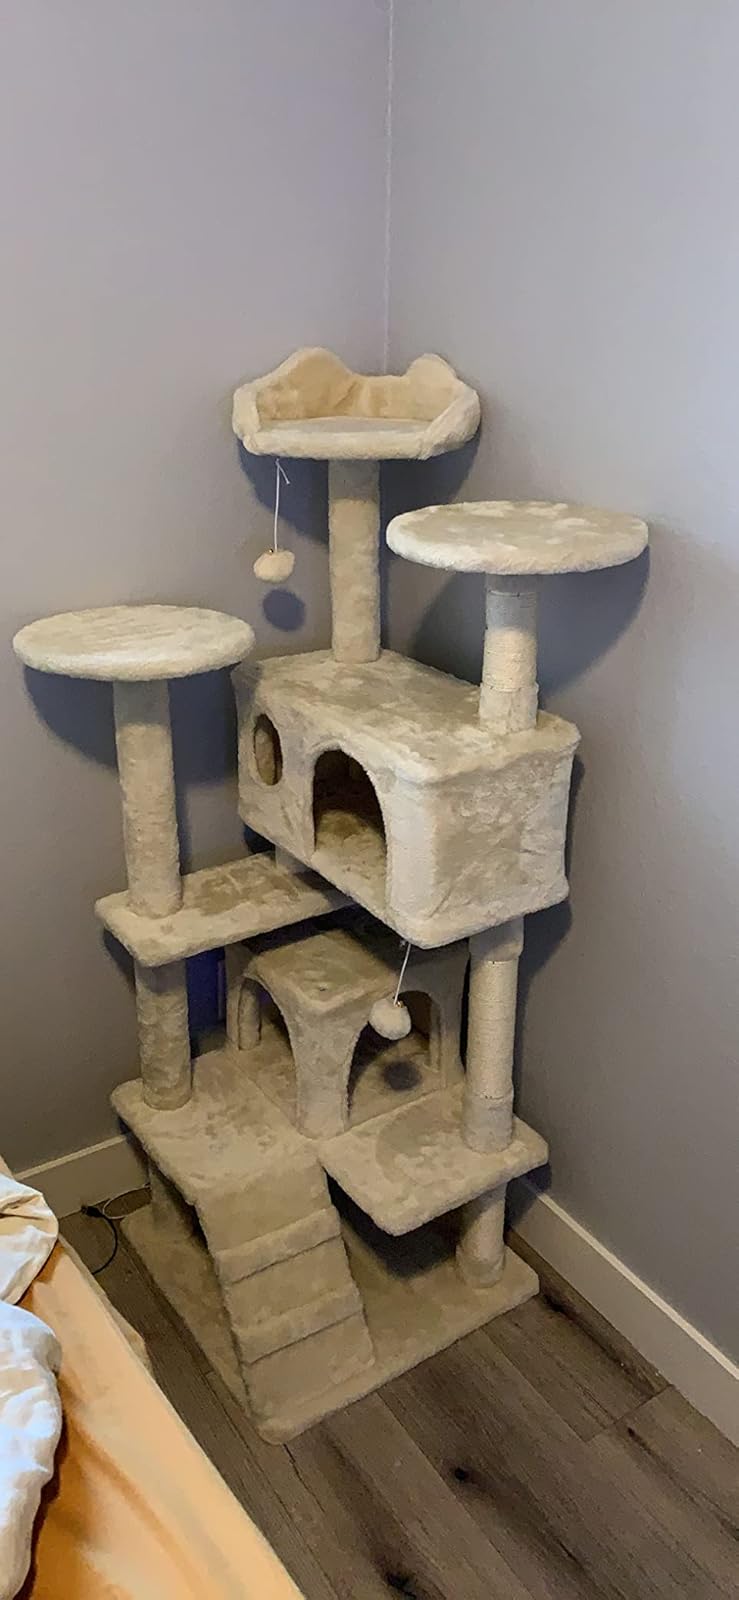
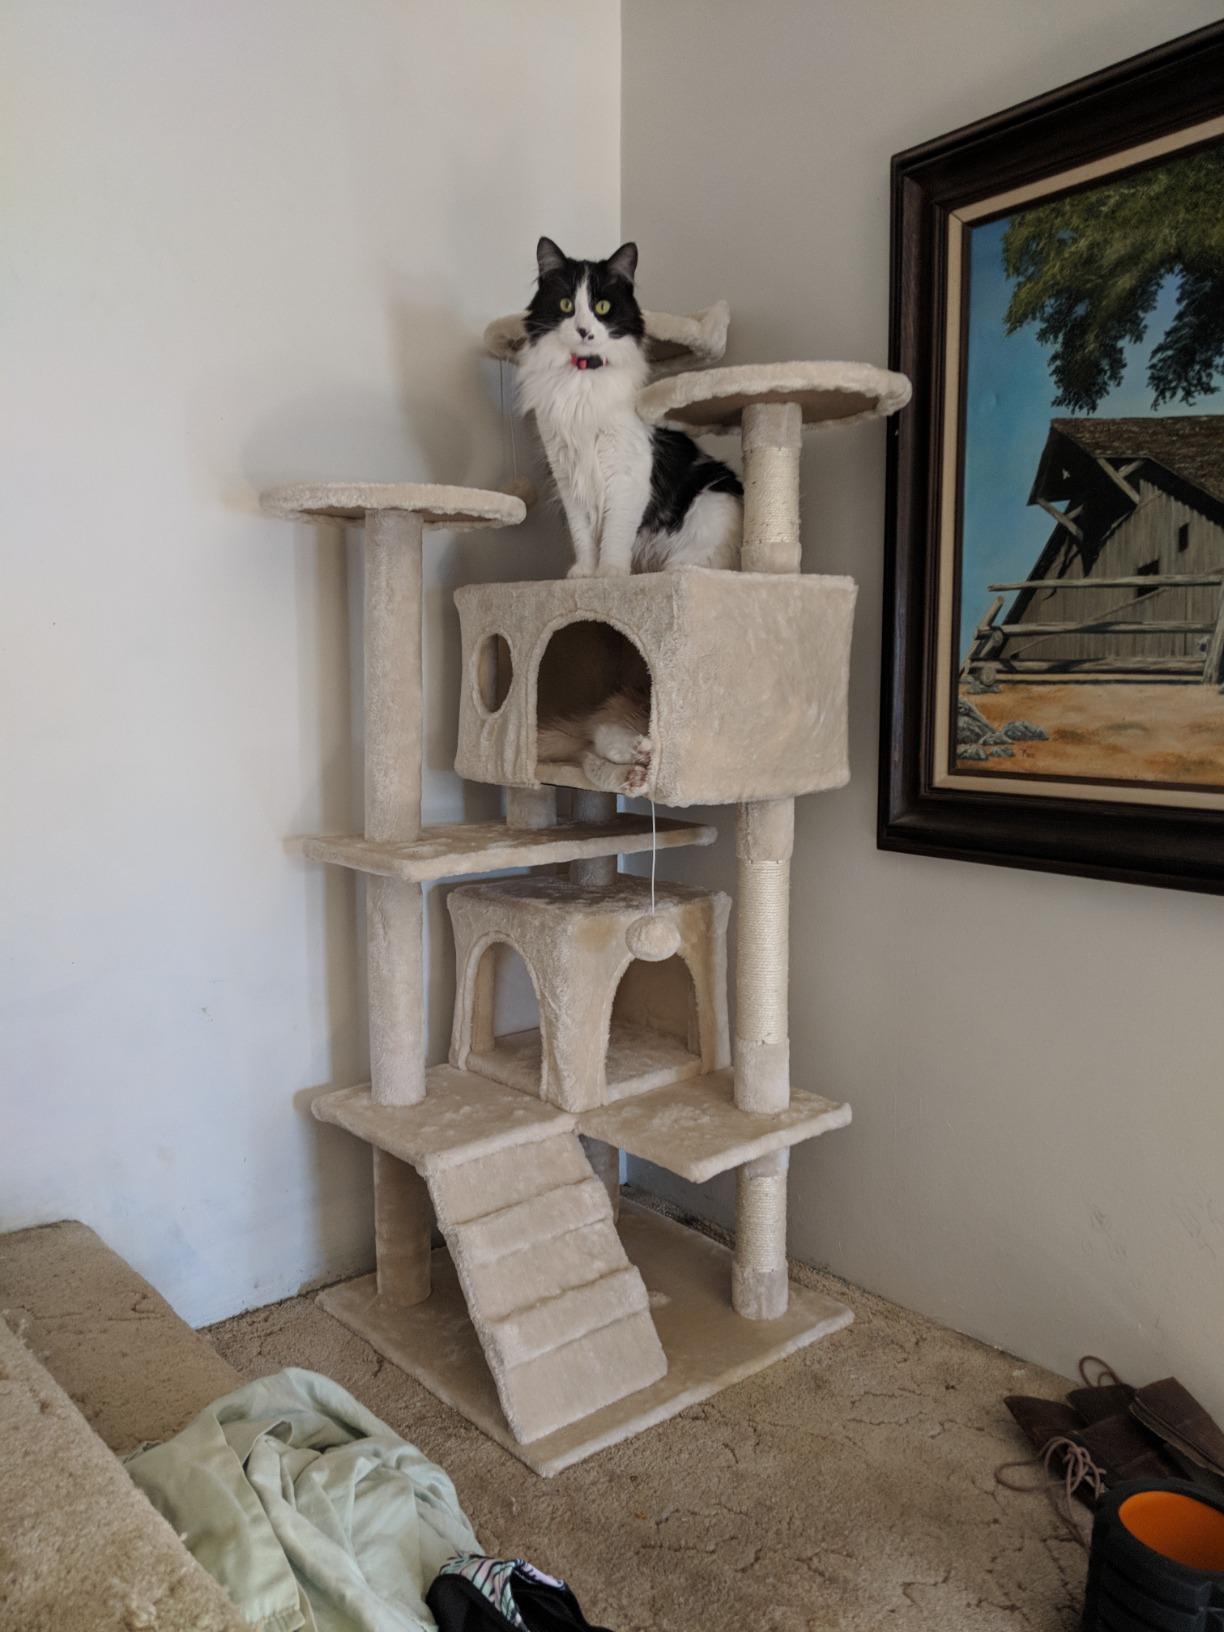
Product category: items_cat tree
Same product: yes